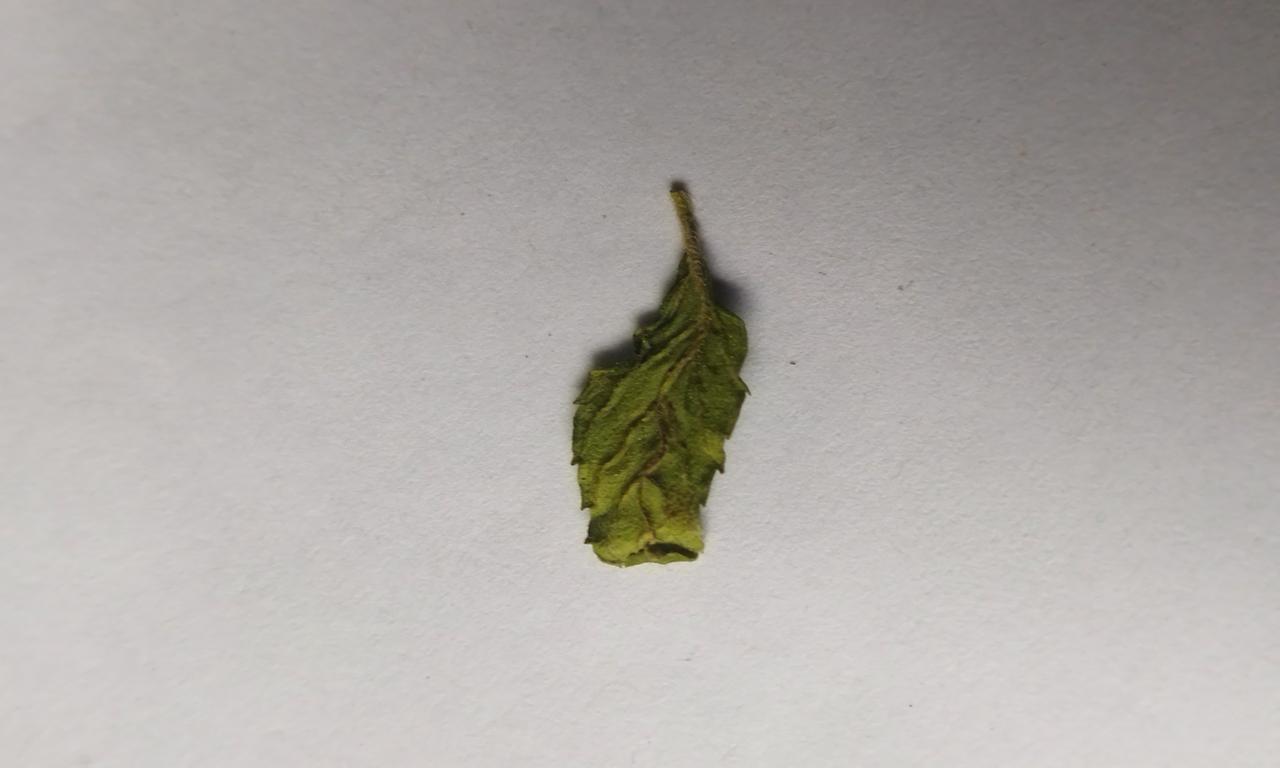
Label: Dried